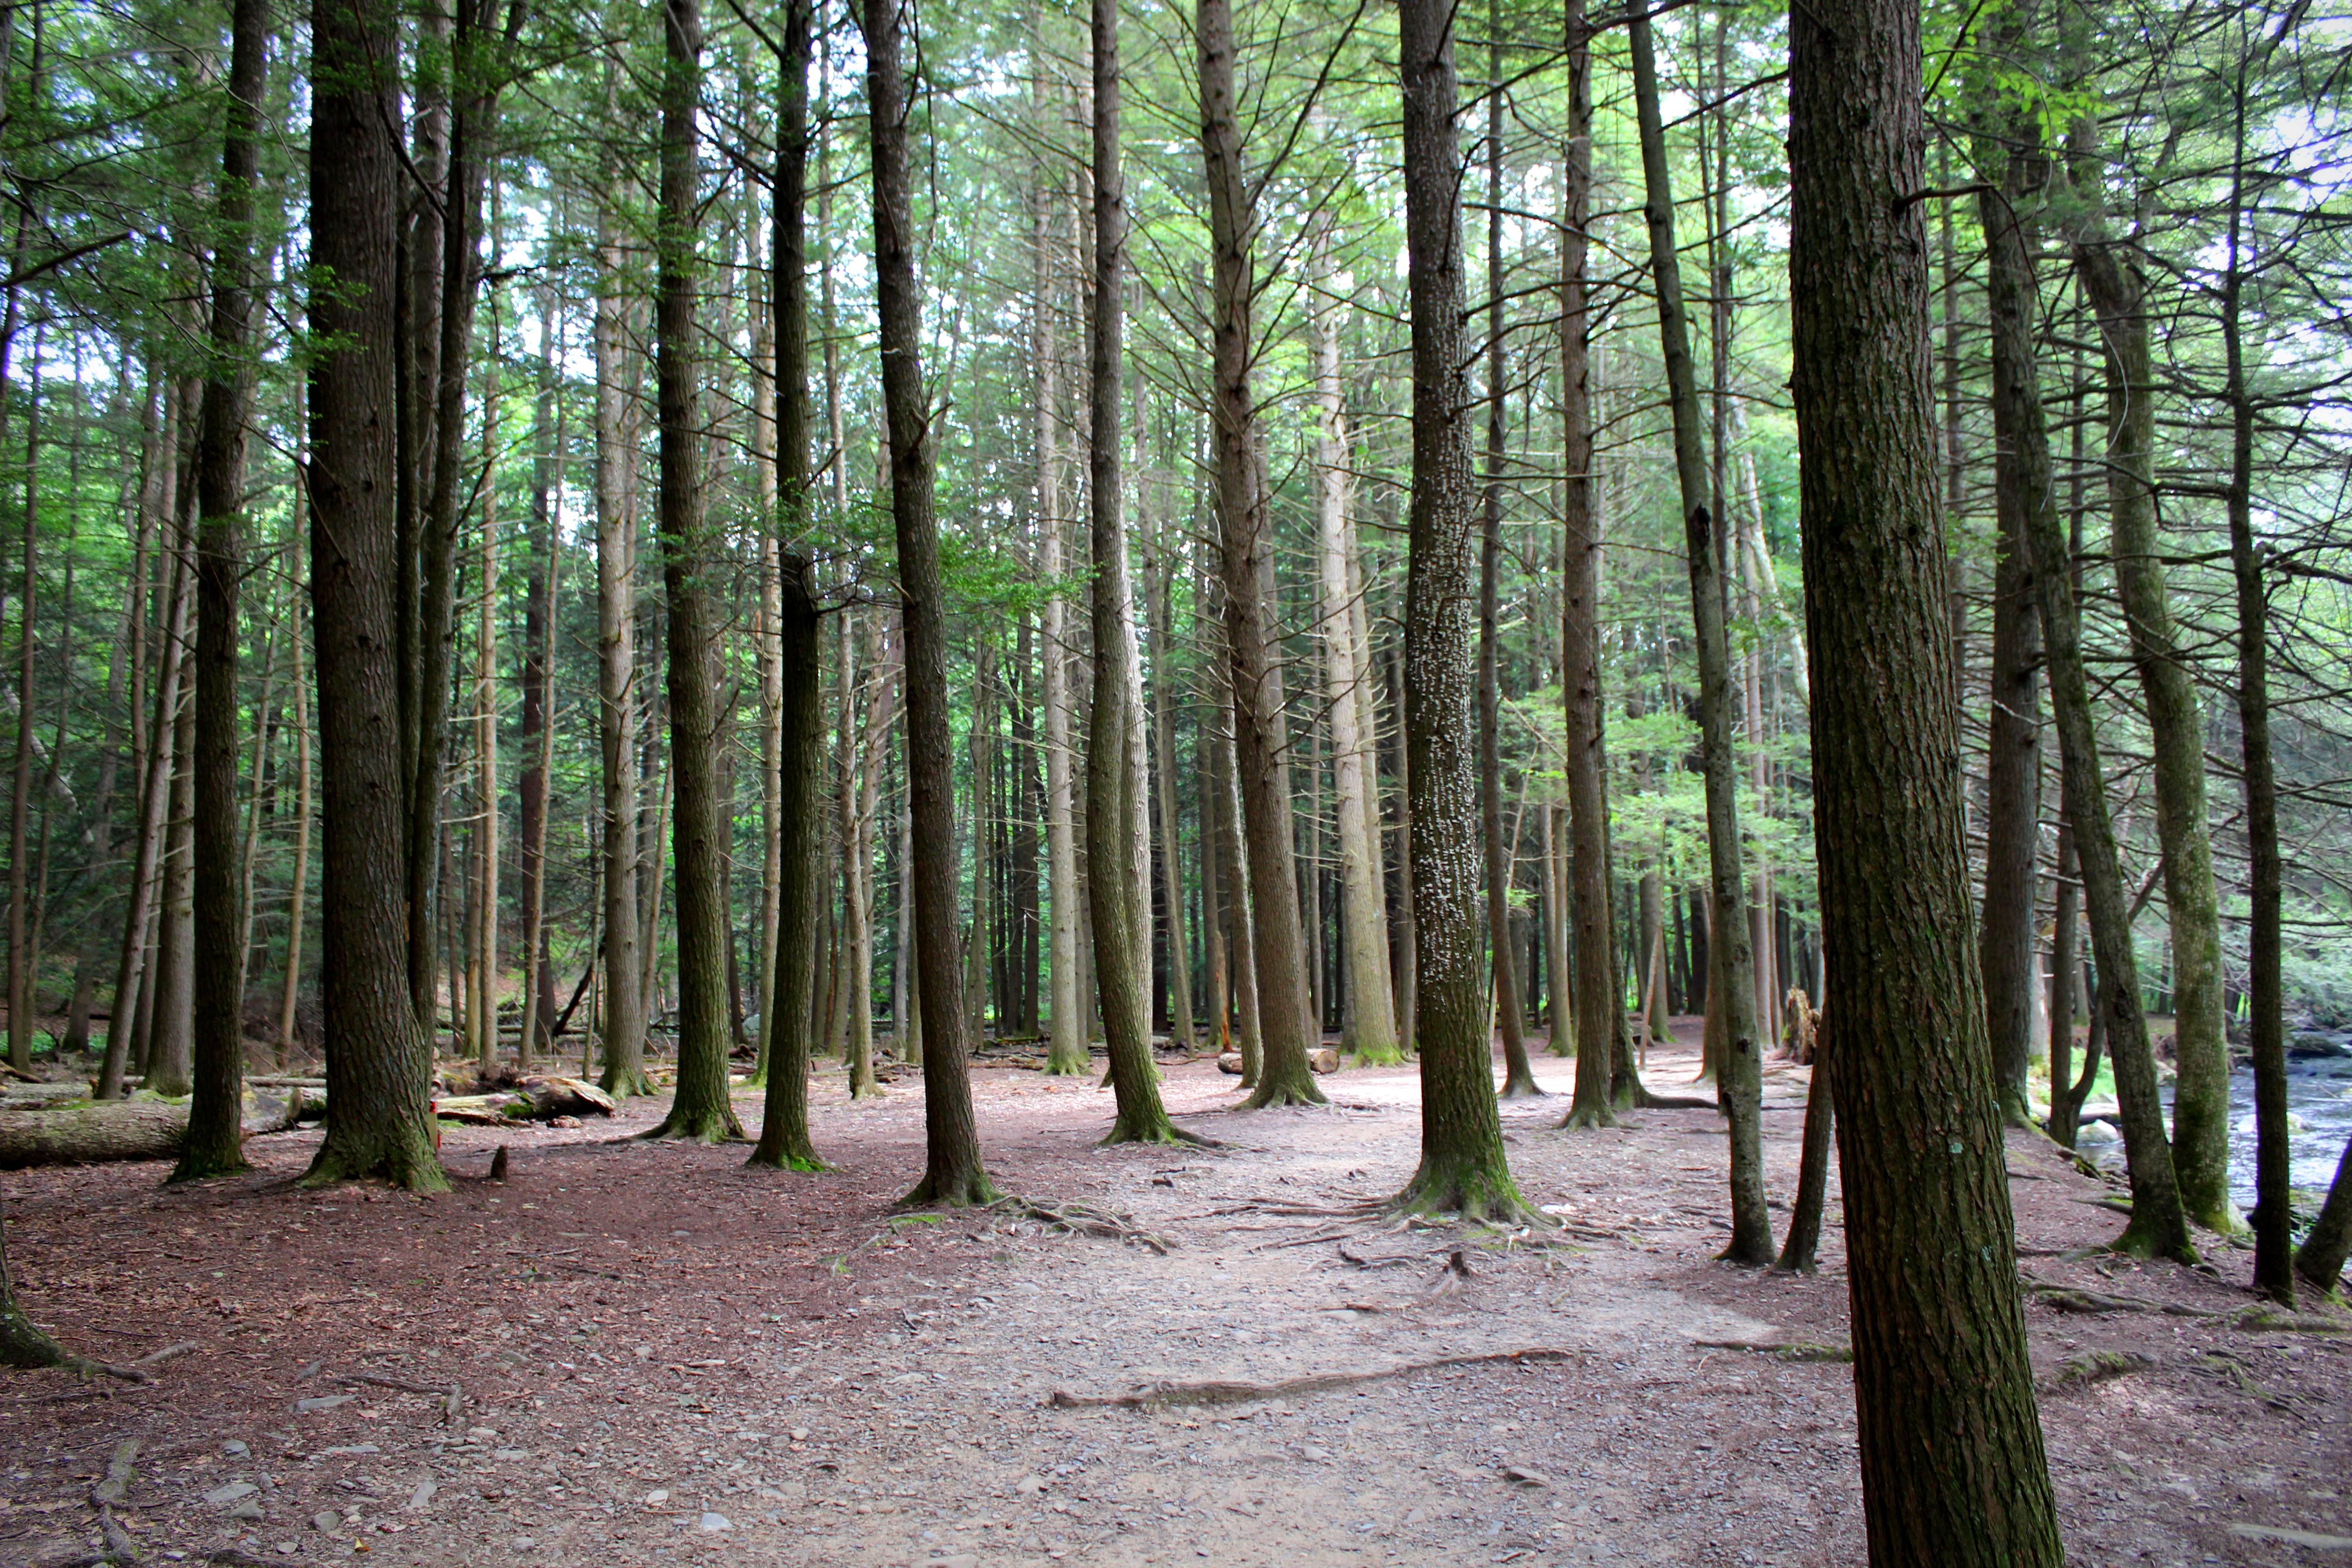
landscape, tree, nature, forest, wilderness, plant, wood, trail, sunlight, trunk, environment, natural, park, trees, spruce, deciduous, grove, woodland, habitat, ecosystem, tree trunks, biome, old growth forest, natural environment, geographical feature, woody plant, temperate broadleaf and mixed forest, temperate coniferous forest